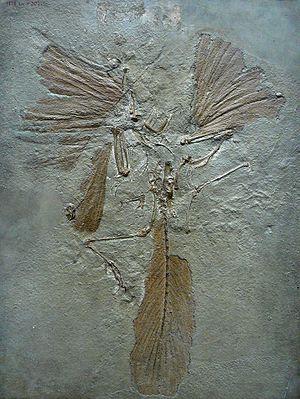
Moulage de Archaeopteryx lithographica exposé au Muséum national d'histoire naturelle (à Paris) d'après un fossile original conservé au Musée d'histoire naturelle de Londres.